Kenneth Perkins

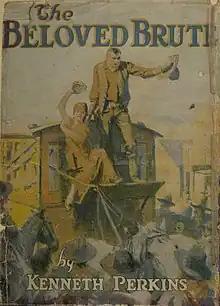
The Beloved Brute, 1923

Kenneth Perkins moved to New York in 1919 and rekindled his friendship with his old college pal, Frederick Schiller Faust, where they spent hours together talking about plots. Perkins aspired to become a writer and had a stack of unsold stories. Faust went over them, word by word, and encouraged him to stick with writing. His first story, "Gotham's Wife," which Faust had meticulously edited (as Perkins later recalled, "Heinie had gone over it, corrected it, twisted it, and cut out all the 'literary' touches") appeared in the July 31, 1920, issue of "Argosy All-Story Weekly". After Faust gave him a copy of his first Max Brand novel, "The Untamed" (1919), Perkins was inspired to try his own hand at Westerns. Faust championed Perkins to his editor at "Munsey's", Robert H. Davis, who bought Perkins' first Western. Perkins' career was launched. He spent the rest of his life as a full-time writer, often churning out stories at a breakneck pace. Multiple Perkins stories appeared every year in a variety of magazines. His last story, "Bronco Elephant," was published in "Esquire" in June 1951, the month of his death.